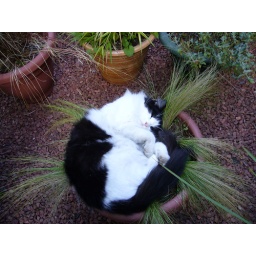
Fluff sleeps in this plant pot whenever the weather is warm.He uses my grasses a his pillow.